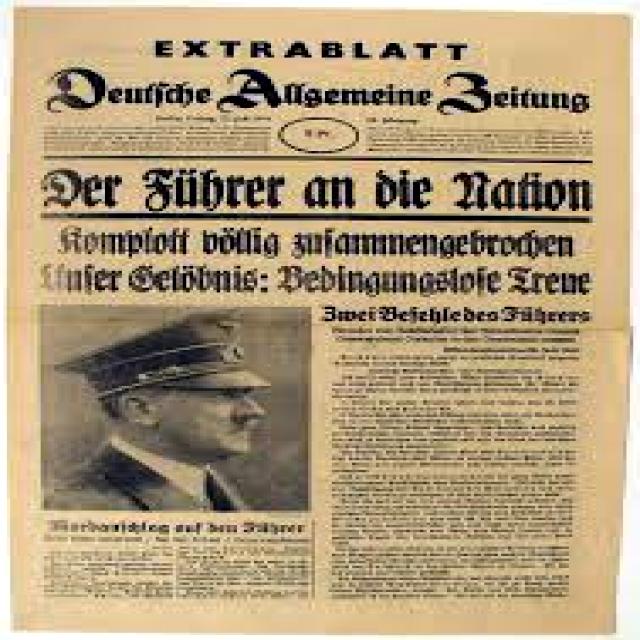
Label: Paper